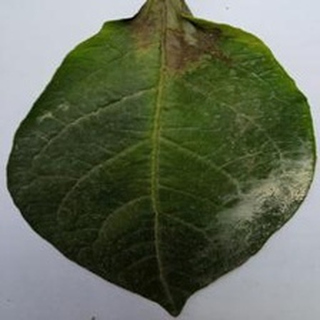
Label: potato_late_blight